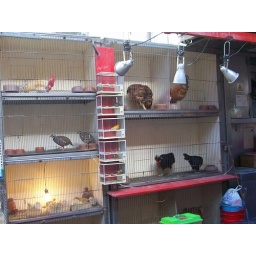
oh, yeah, you can buy chickens in the street if you want. just fyi.